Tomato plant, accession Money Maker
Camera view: tilt-top (135 deg); turntable rotation: 240 degrees
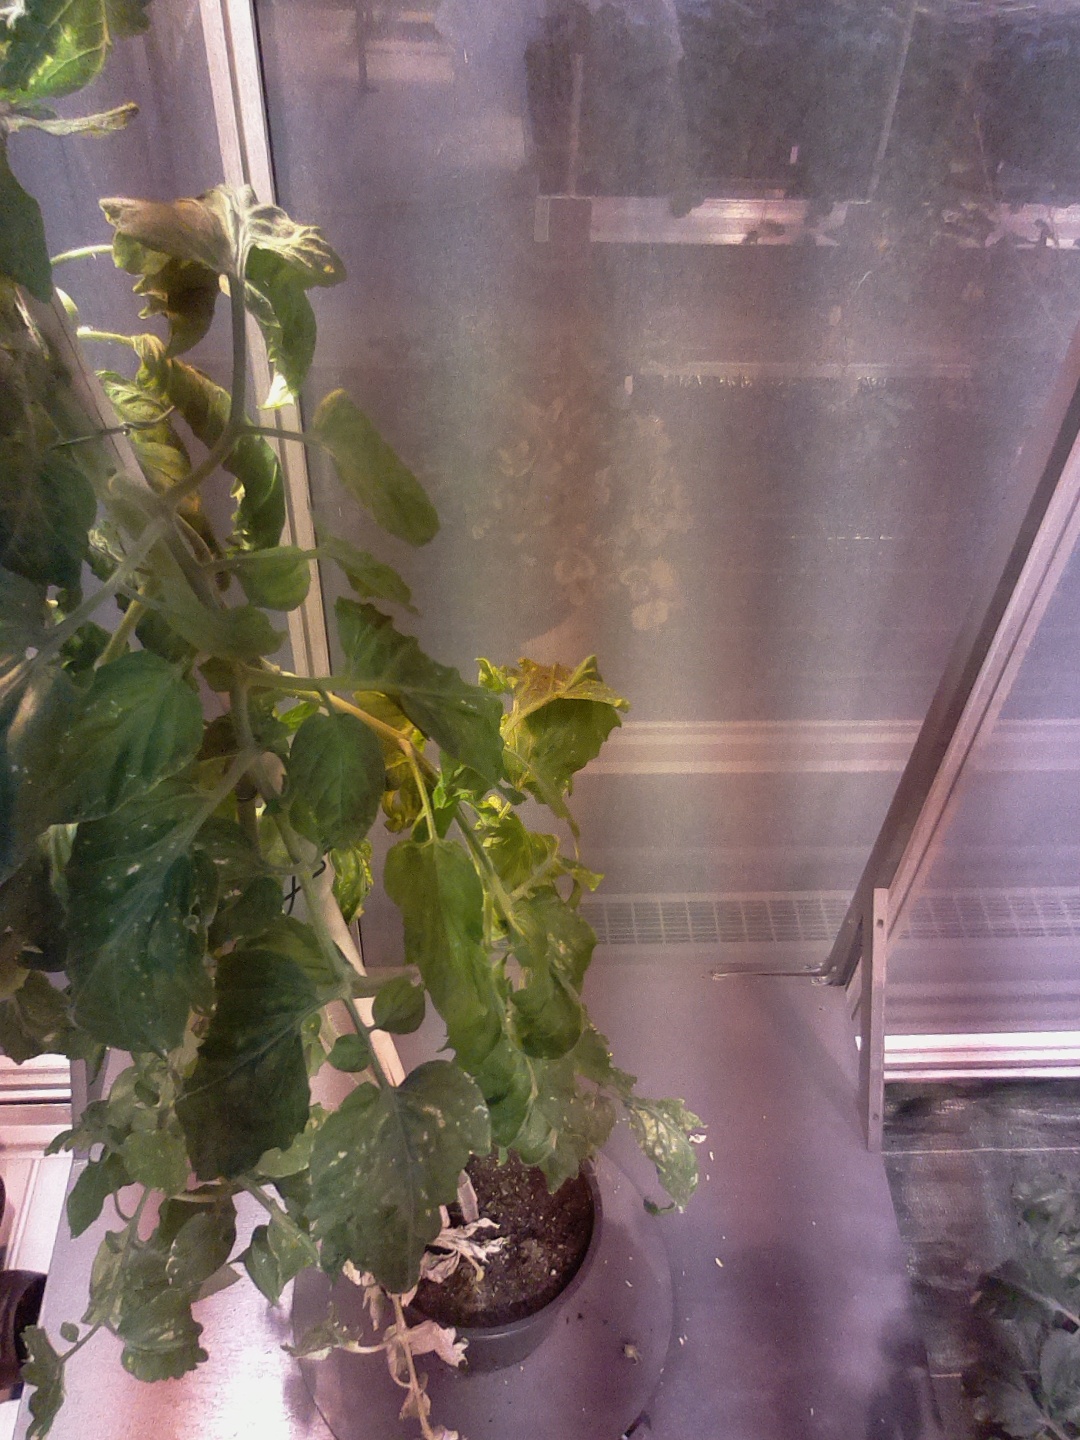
BBCH growth stage 72: 20%-30% of final fruit size